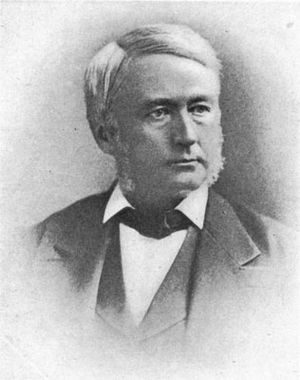
Thomas A. Scott
Thomas Alexander Scott
Thomas Alexander Scott var præsident for verdens dengang største virksomhed, Pennsylvania Railroad i midten af det 19. århundrede. I forbindelse med hans jernbaneinteresser påtog han sig også en ledende rolle i at skabe det, som blev til Kompromisset i 1877, som markerede afslutningen på genforeningsperioden efter den amerikanske borgerkrig.